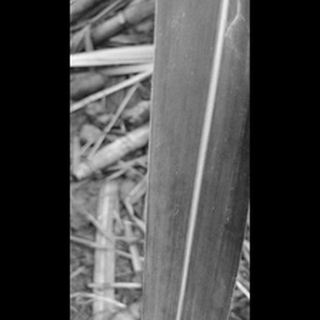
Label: healthy_sugarcane